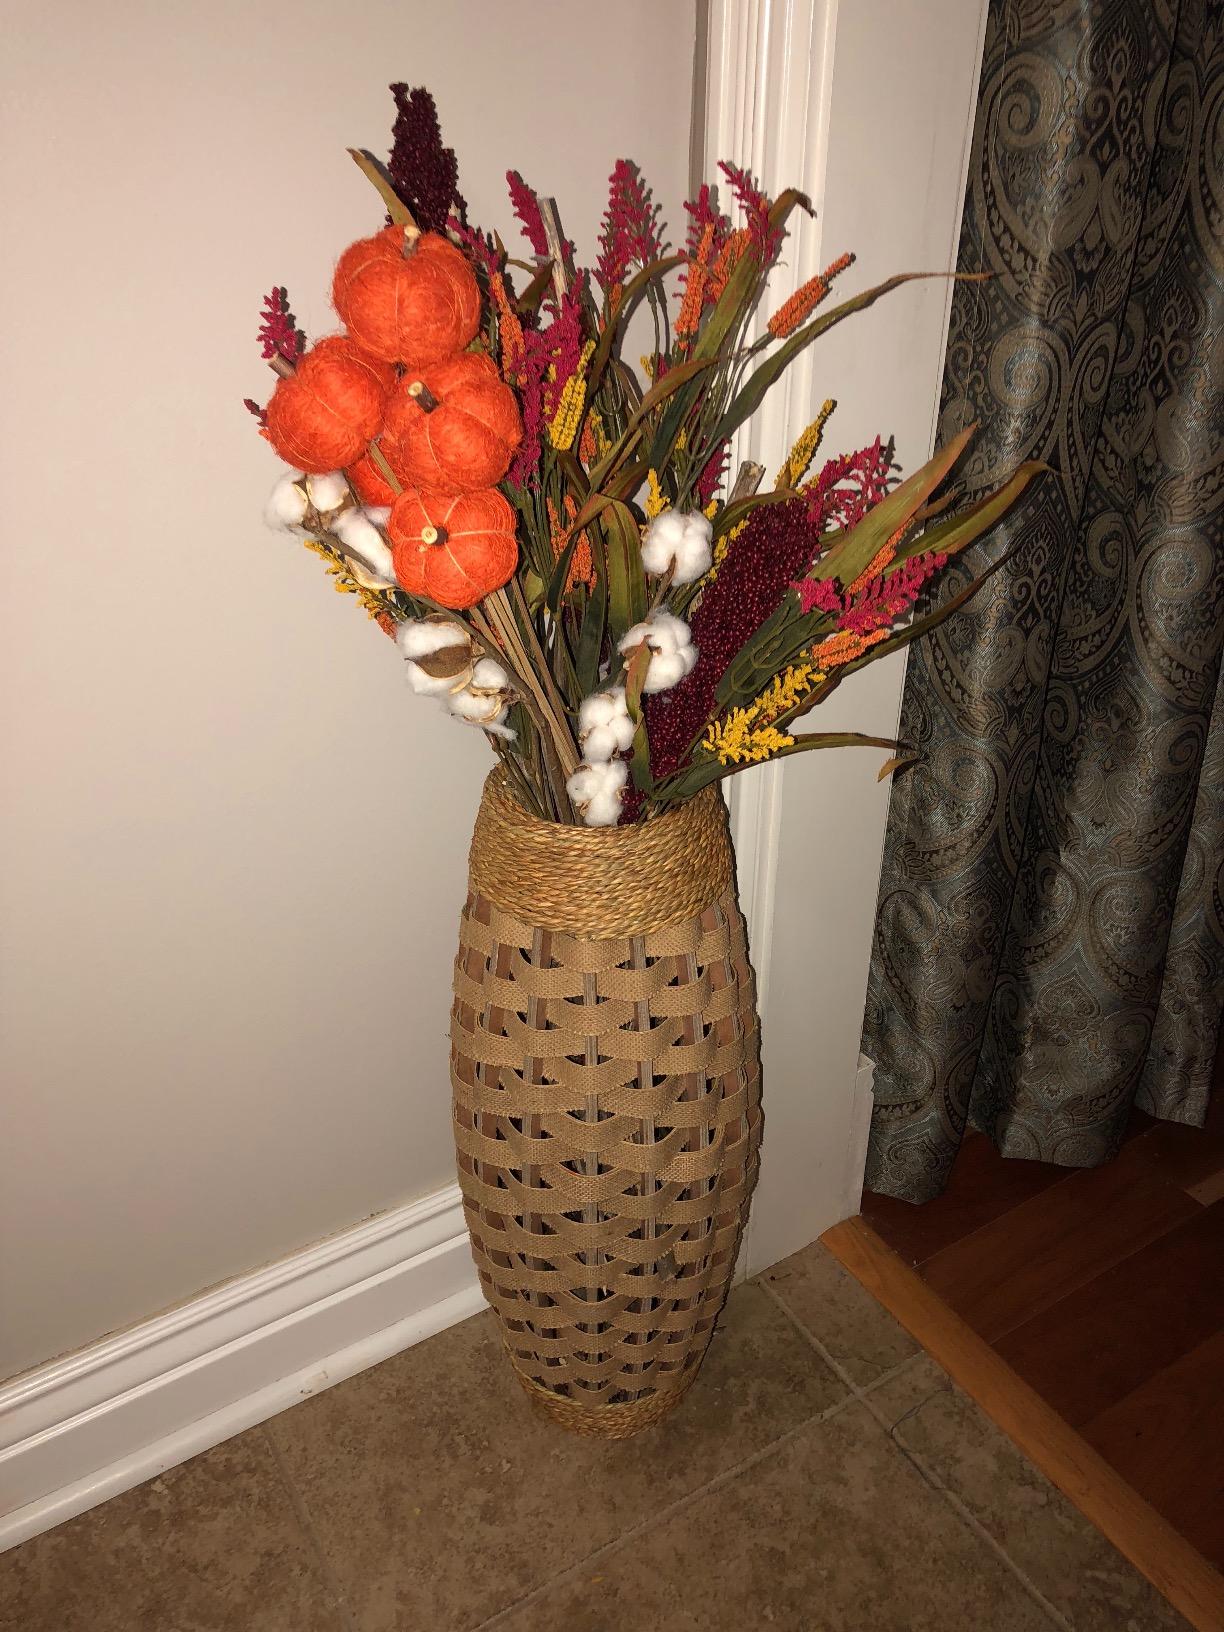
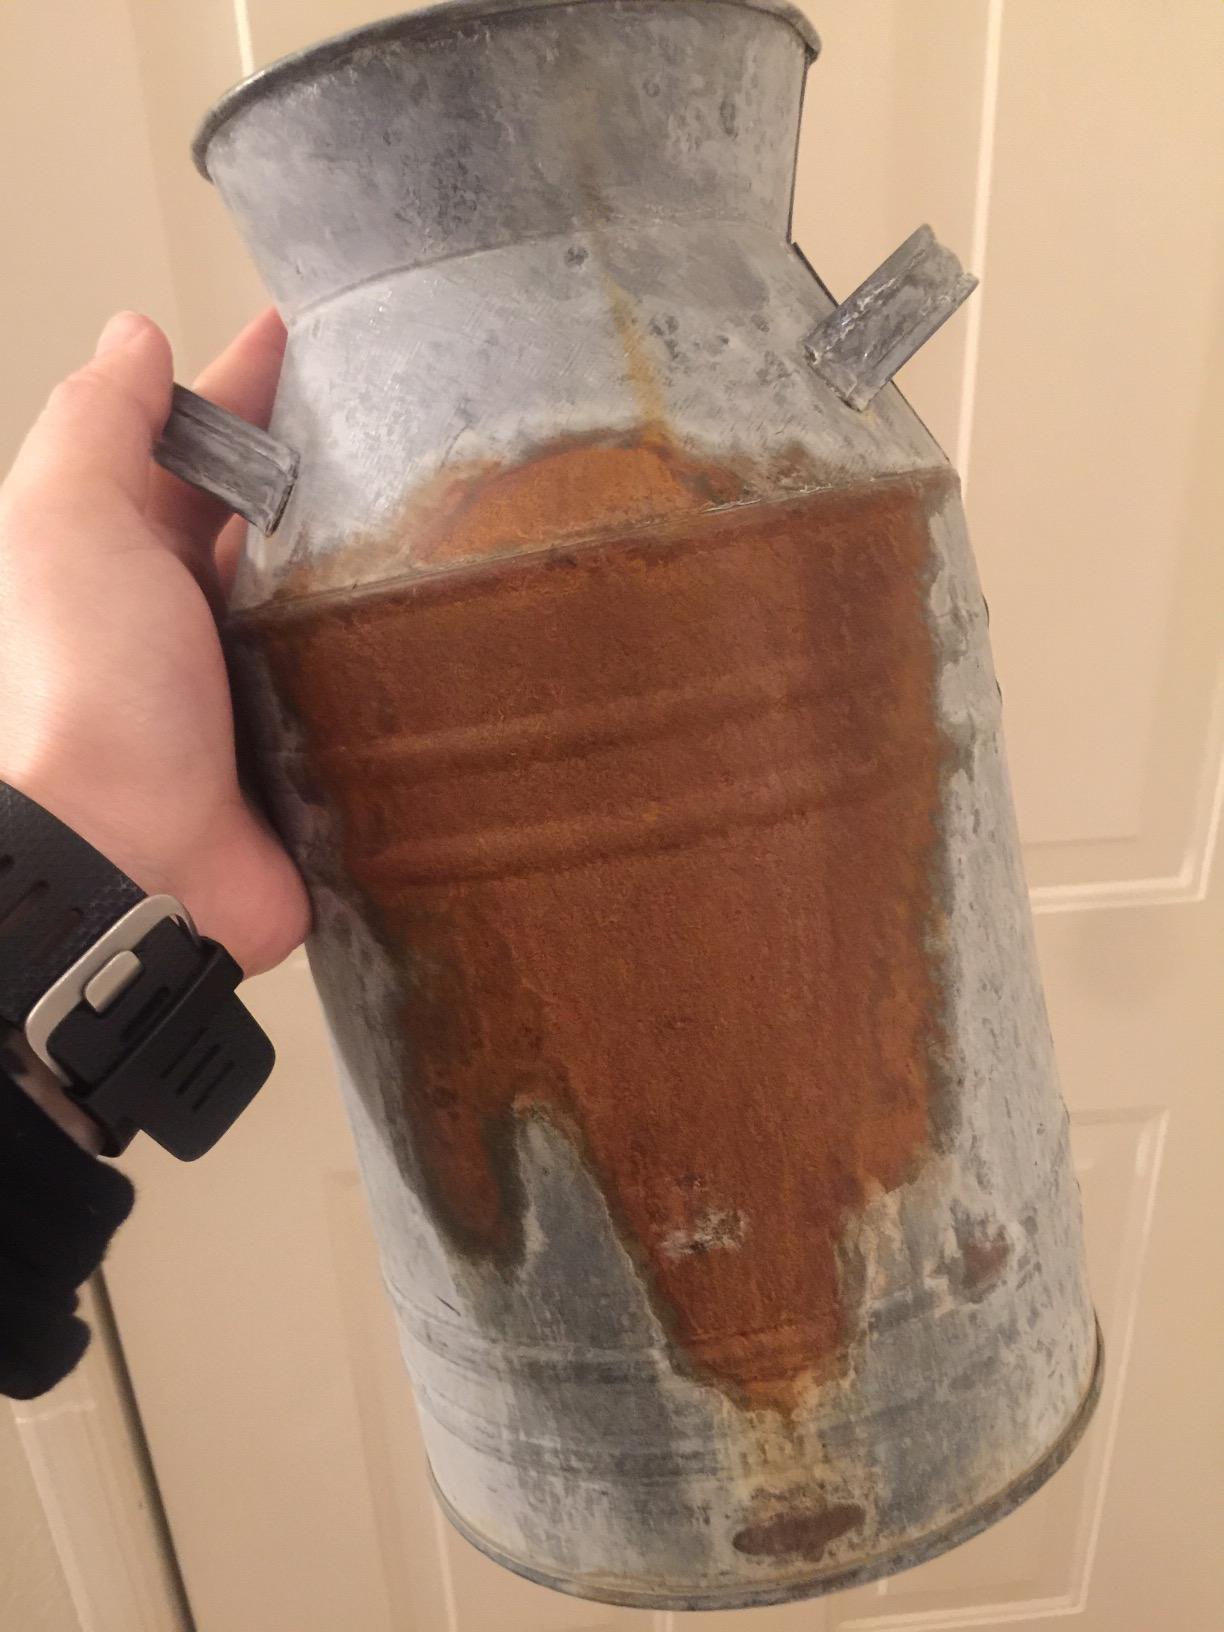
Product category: vase
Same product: no